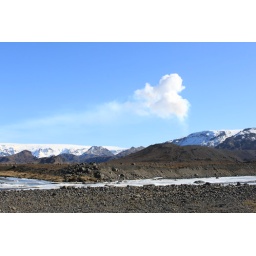
As we got closer we could see that the innocent-looking little white cloud was actually rising from somewhere in the mountains.